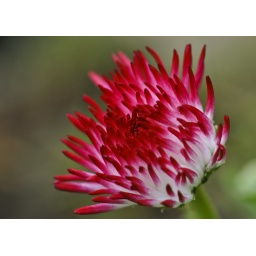
Pretty Red growing thing I found in a flower bed